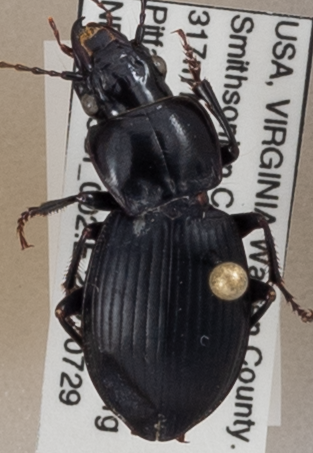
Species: Cyclotrachelus sigillatus
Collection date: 2021-07-29
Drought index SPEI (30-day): -0.54
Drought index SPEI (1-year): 0.32
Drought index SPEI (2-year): -0.24